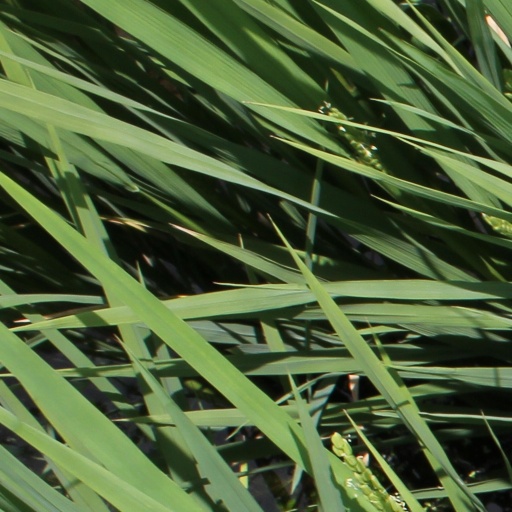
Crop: rice